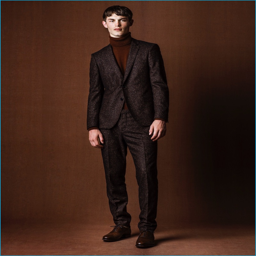
standing tall , person wears a suit and sweater by clothing business with shoes .